Cavendish Square

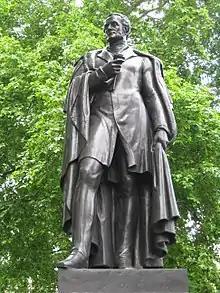
Statue of Lord George Bentinck on the south side by Thomas Campbell.

It was first laid out for the 2nd Earl of Oxford by architect John Prince, beginning in 1717 as the first development on the Earl's London estate. It was named after the Earl's wife Henrietta Cavendish-Holles, but the South Sea Bubble delayed further work. It included nobles' London rentals and longer leases including James Brydges, 1st Duke of Chandos (whose house was never completed), Princess Amelia (in which house she died), and the Lane Baronets. The heir to the main landowner, Duke of Portland lived his London life here. It measures across.